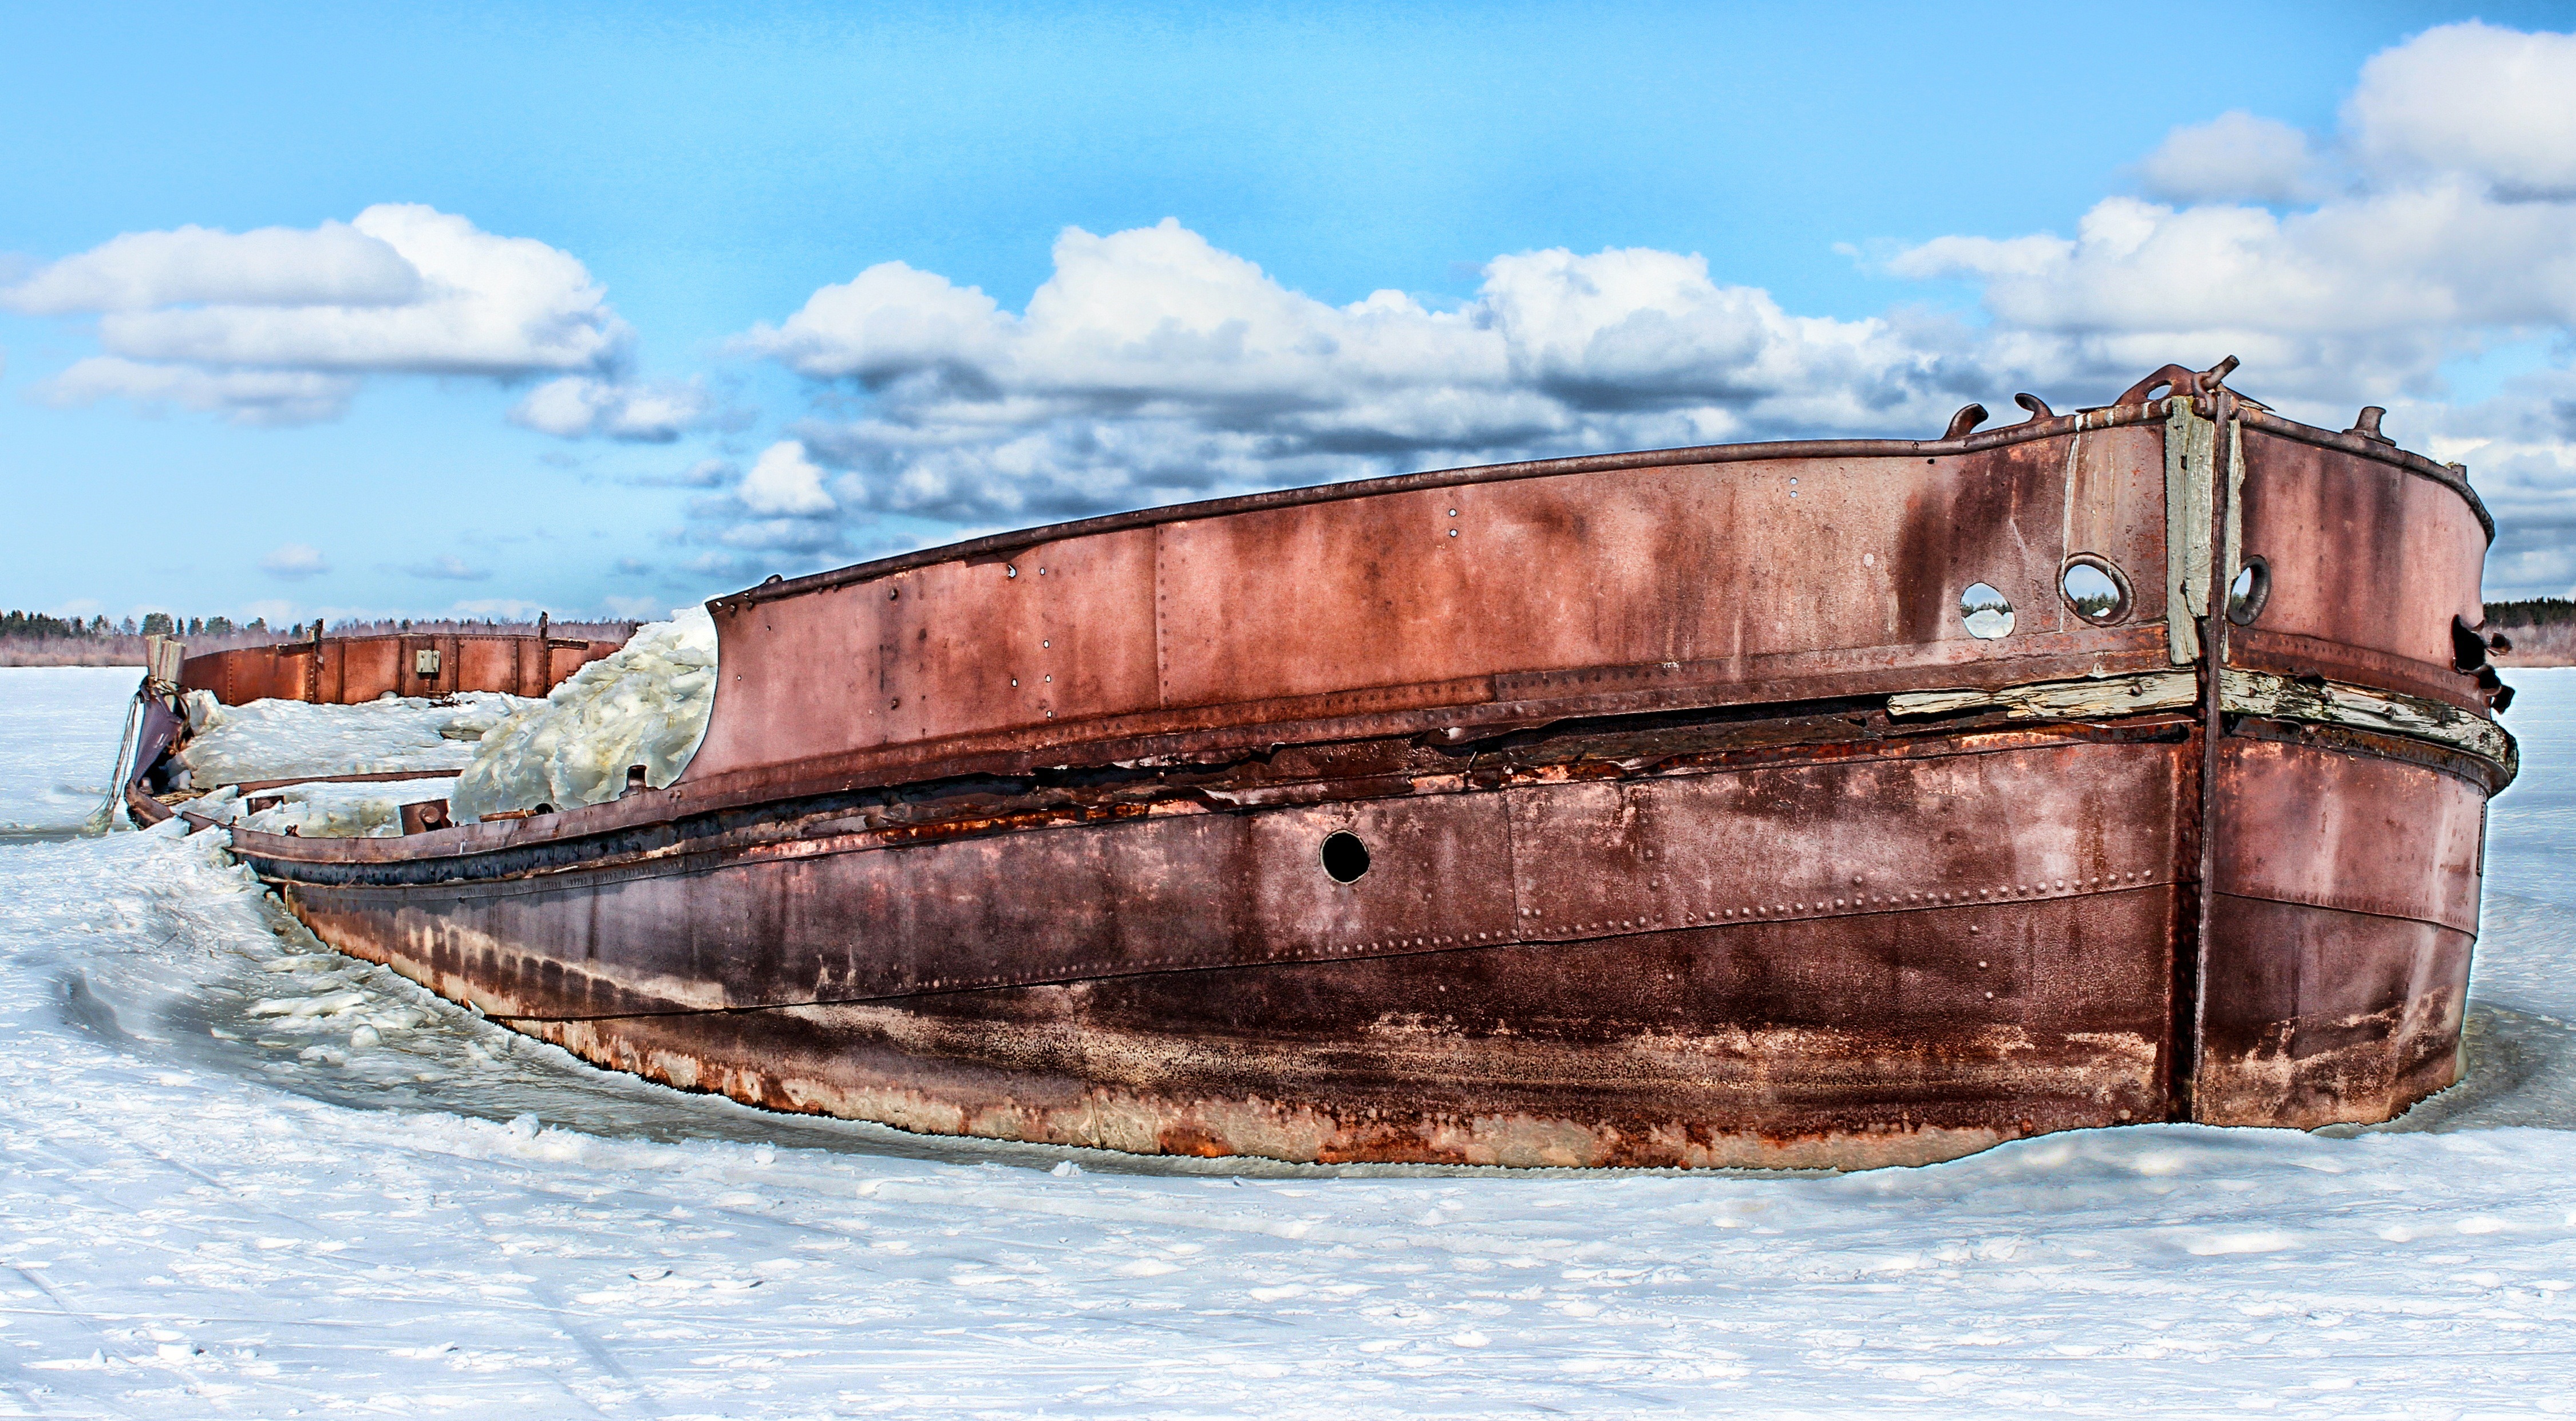
sea, water, nature, snow, winter, sky, boat, lake, river, ship, ice, inlet, vehicle, bay, frozen, waterway, outside, hdr, clouds, finland, watercraft, shipwreck, sailing ship, container ship, galleon, caravel, bulk carrier